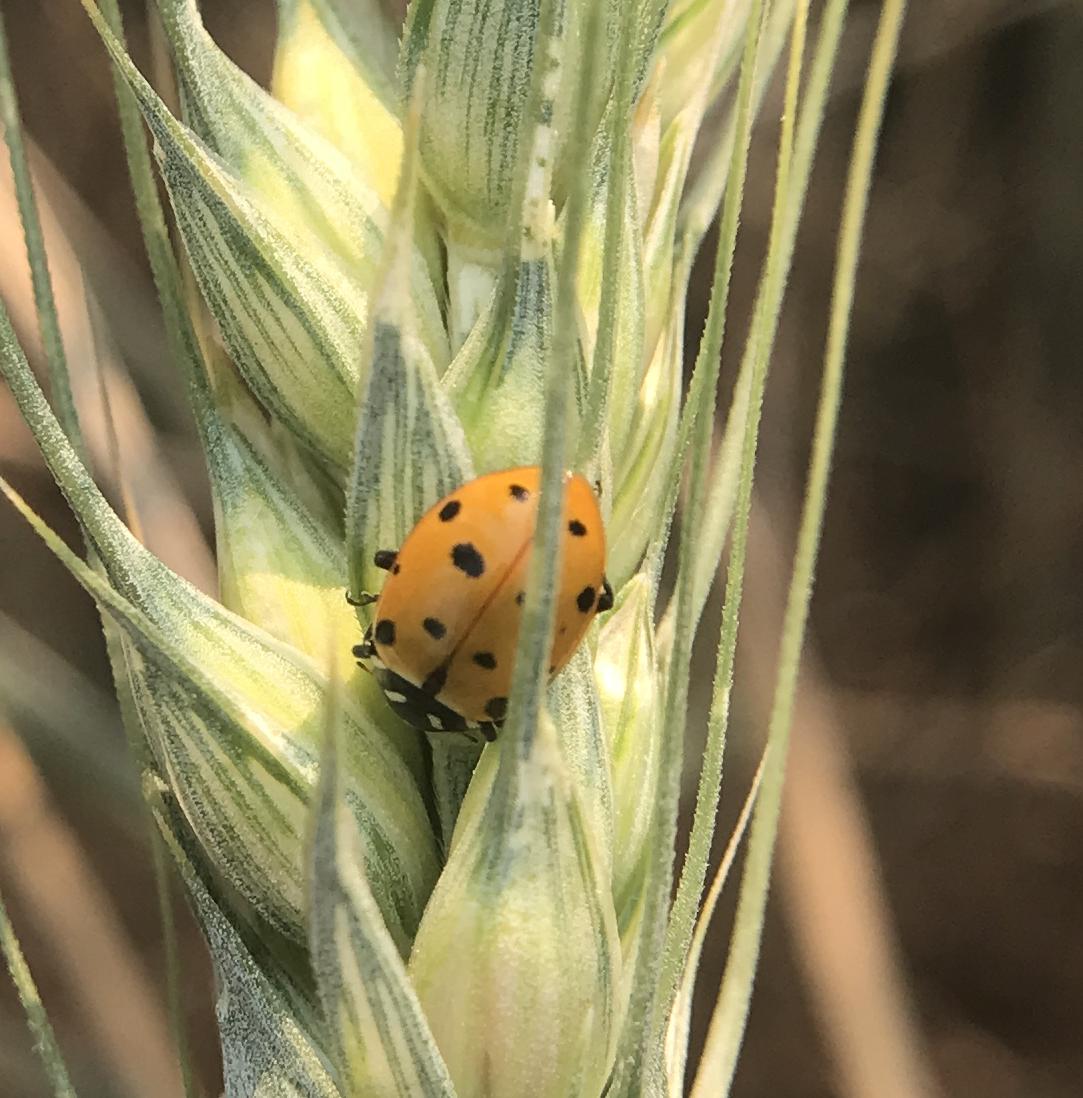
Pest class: predators